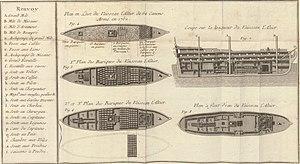
Divers plans en coupe du vaisseau de ligne français de 64 canons l'Altier, lancé en 1762. Plan publié en 1814 dans les Principes fondamentaux de l'arrimage des vaisseaux. (Marine de Louis XV).
Un vaisseau de 64 canons est un modèle de navires de guerre du XVIIIᵉ siècle, qui doivent leur nom à leur armement, composé de 64 canons répartis sur deux ponts-batteries et leurs gaillards.